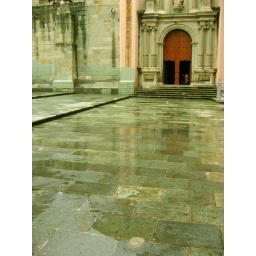
This is the typical green limestone you can find almost in any building here.